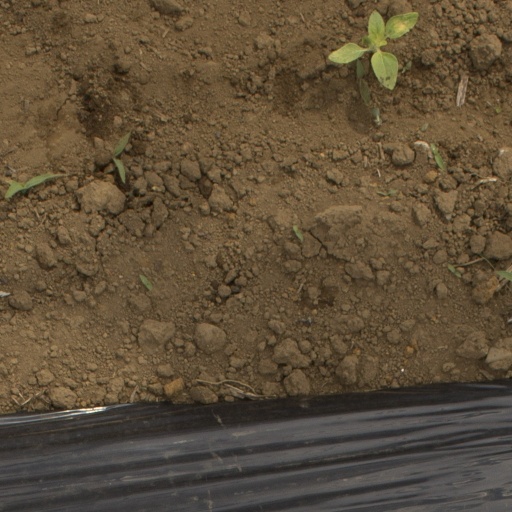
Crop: Jerusalem artichoke